Cream gene

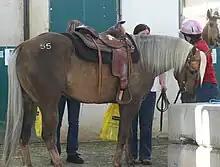
Sooty palomino, with streaks in its mane

This unusual feature enables what are called "cryptic creams". A certain percentage of dark bay, seal brown, and black horses exhibit such subtle dilution of their coats as to be misregistered. In the study that mapped the cream gene, three horses registered as seal brown, dark bay or bay were actually smoky black and buckskin. This is one way by which the cream gene is transmitted through generations without being identified. Horses born palomino, buckskin, and smoky black, but also carry the gray gene, have a hair coat that turns white as they age and are usually registered as "gray" rather than as their birth color. This is particularly a common occurrence in the Connemara breed. Horses sold after turning fully gray may surprise breeders by producing golden or cream offspring.